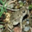
Label: frog